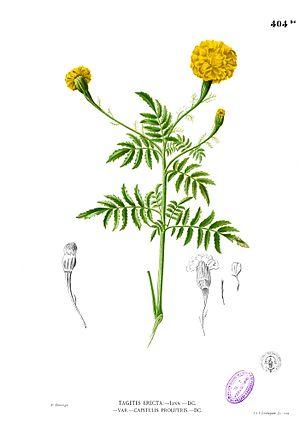
La rose d'Inde est une espèce de plantes herbacées de la famille des Asteraceae. Elle est originaire du Mexique. Lorsqu'elle est évoquée lors de son utilisation dans les célébrations du Jour des morts, elle est parfois désignée dans les textes francophones sous nom mexicain cempasúchil.